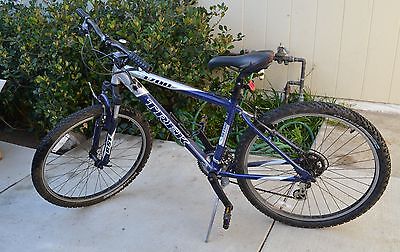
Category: bicycle